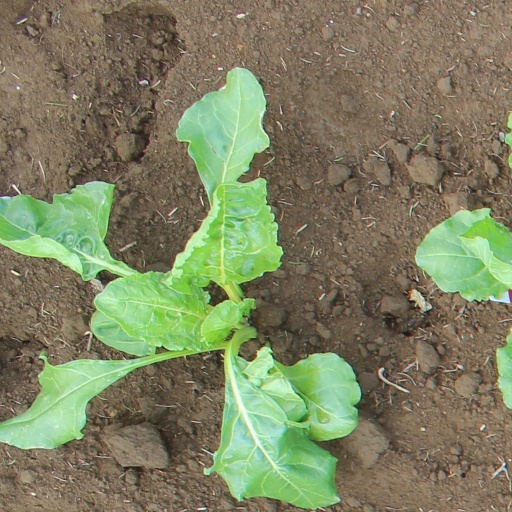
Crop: sugar beet